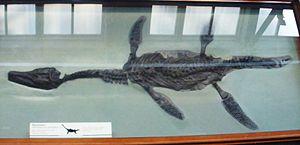
Cette liste de Plésiosaures est une liste complète des différents genres classés dans l'ordre des Plesiosauria, en excluant les termes vernaculaires. Cette liste inclut tous les genres reconnus et acceptés, mais aussi les genres aujourd'hui considérés comme invalides, douteux, ou qui ne sont pas formellement publiés, ainsi que les « synonyme Junior » et les genres qui ne font plus partie des Plésiosaures.